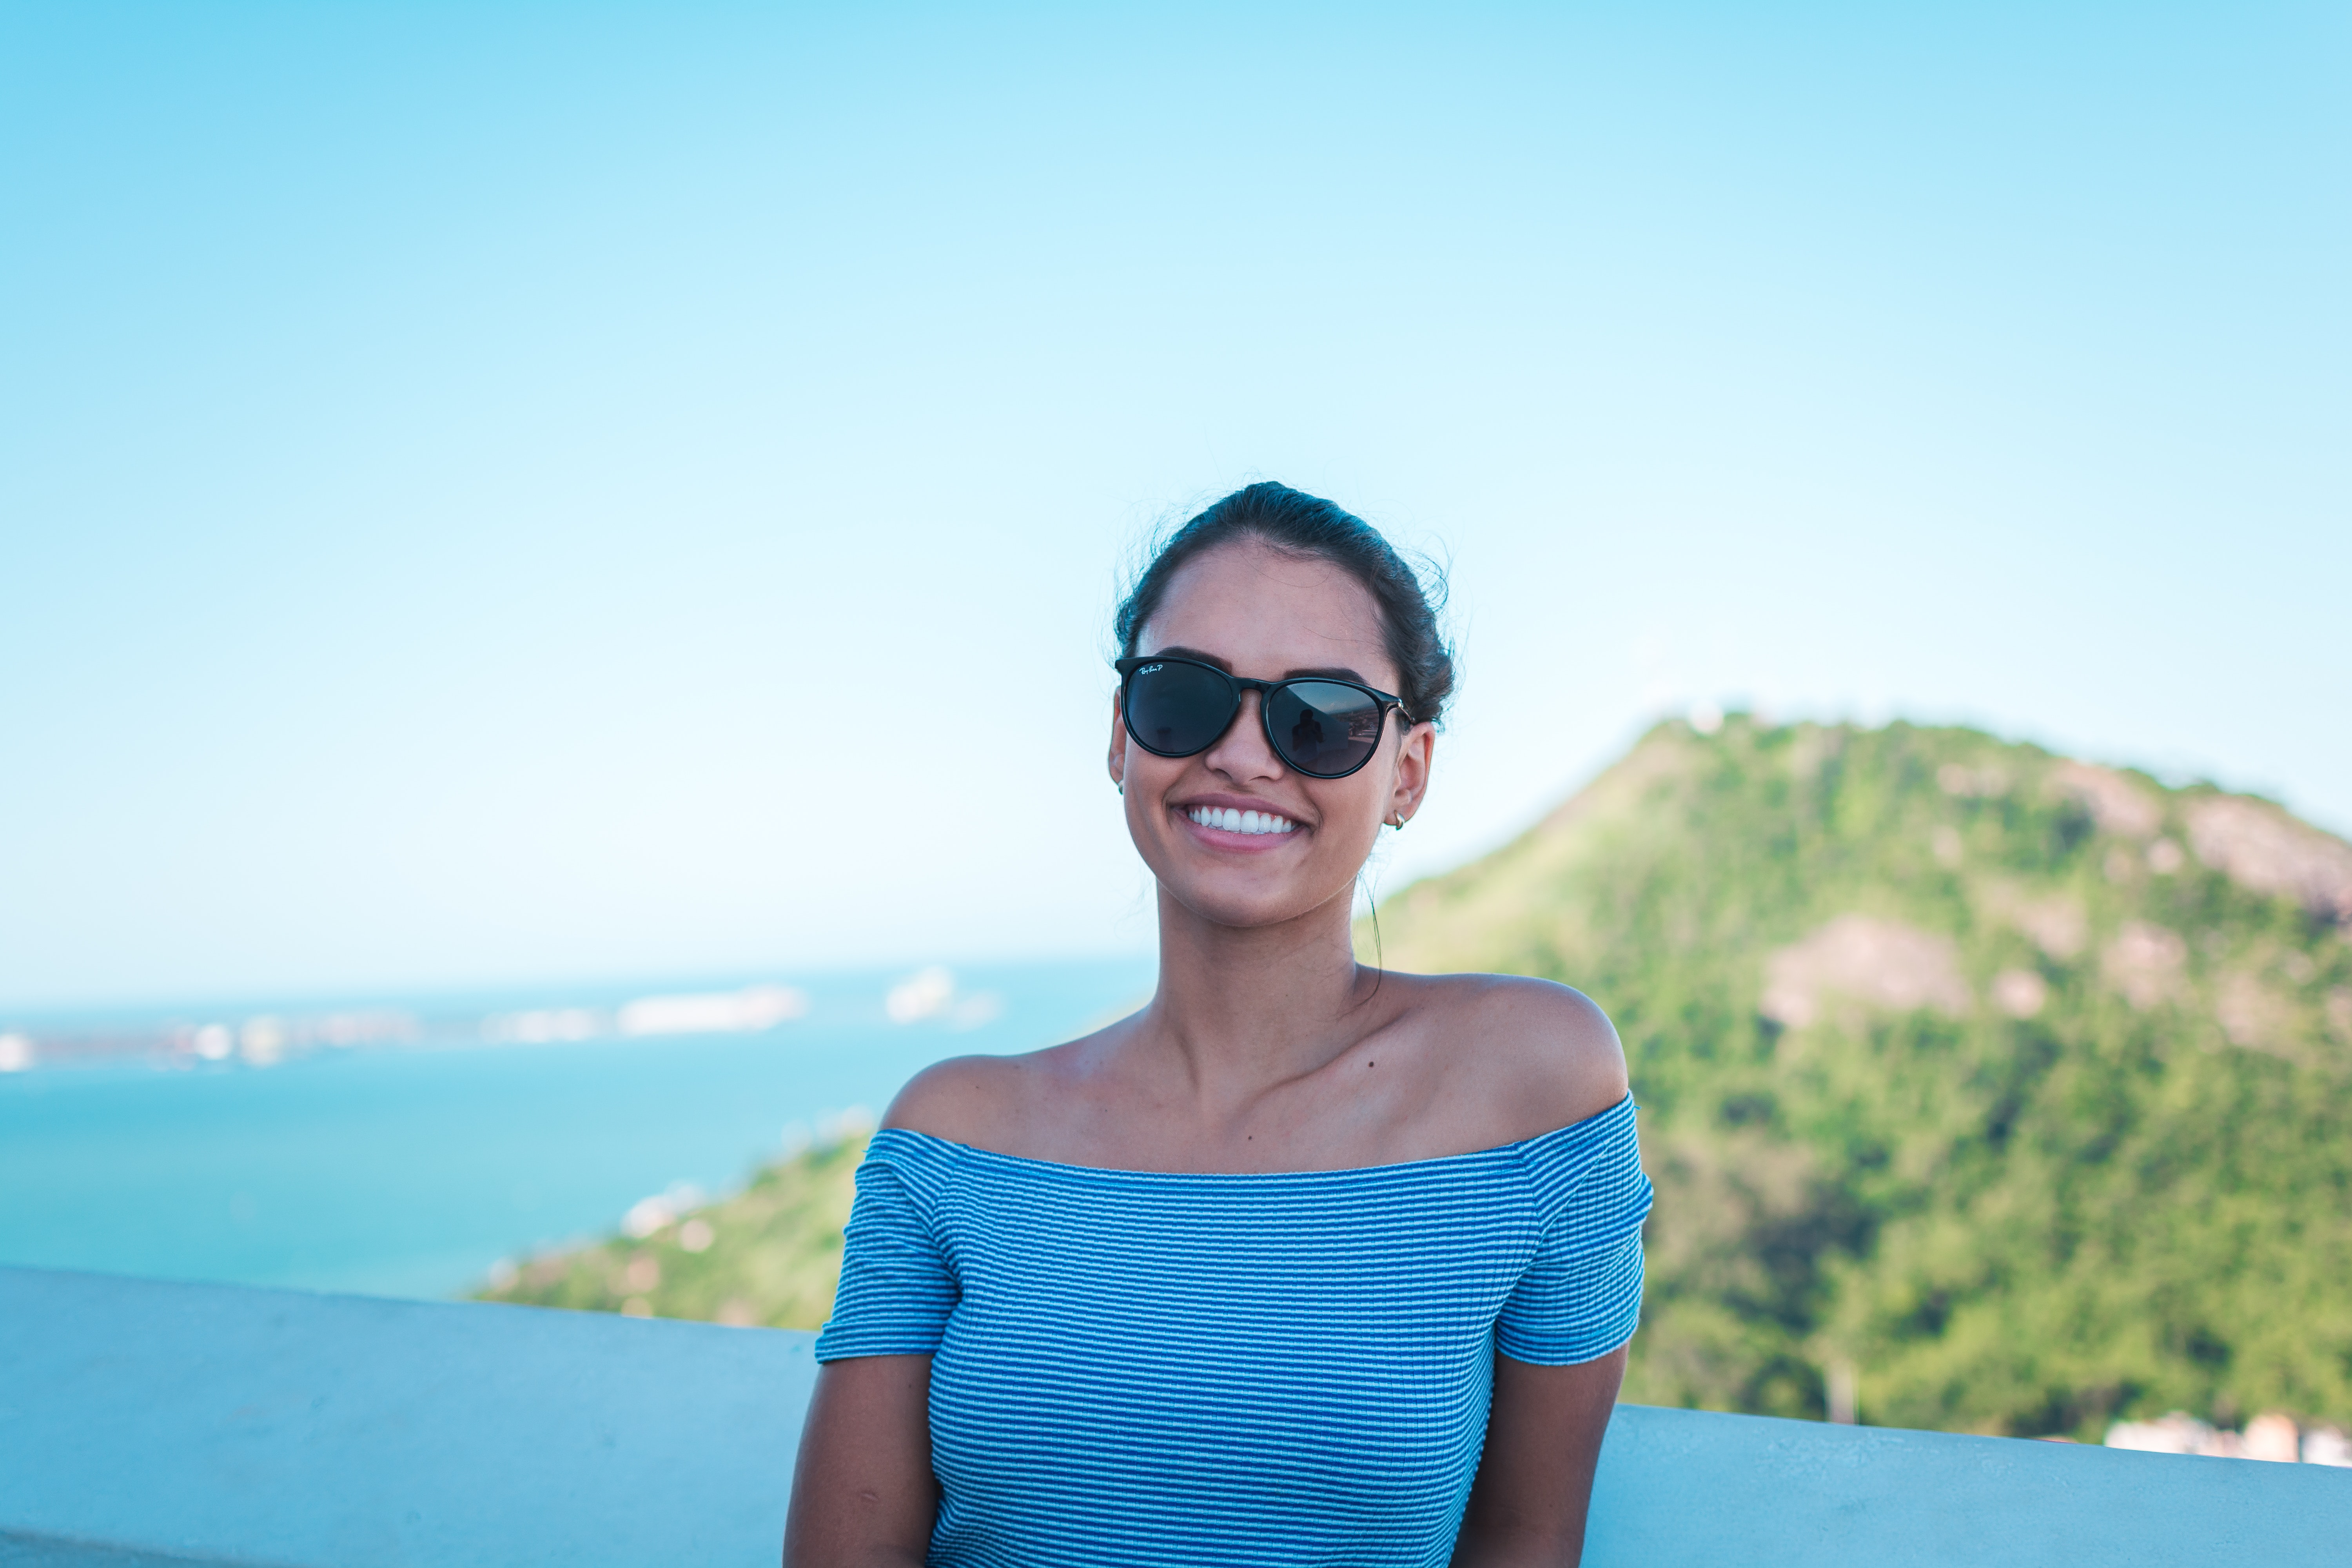
blue, eyewear, vacation, sunglasses, sky, summer, turquoise, sea, shoulder, ocean, travel, honeymoon, glasses, fun, beach, tourism, smile, leisure, photography, happy, tropics, neck, electric blue, coast, holiday